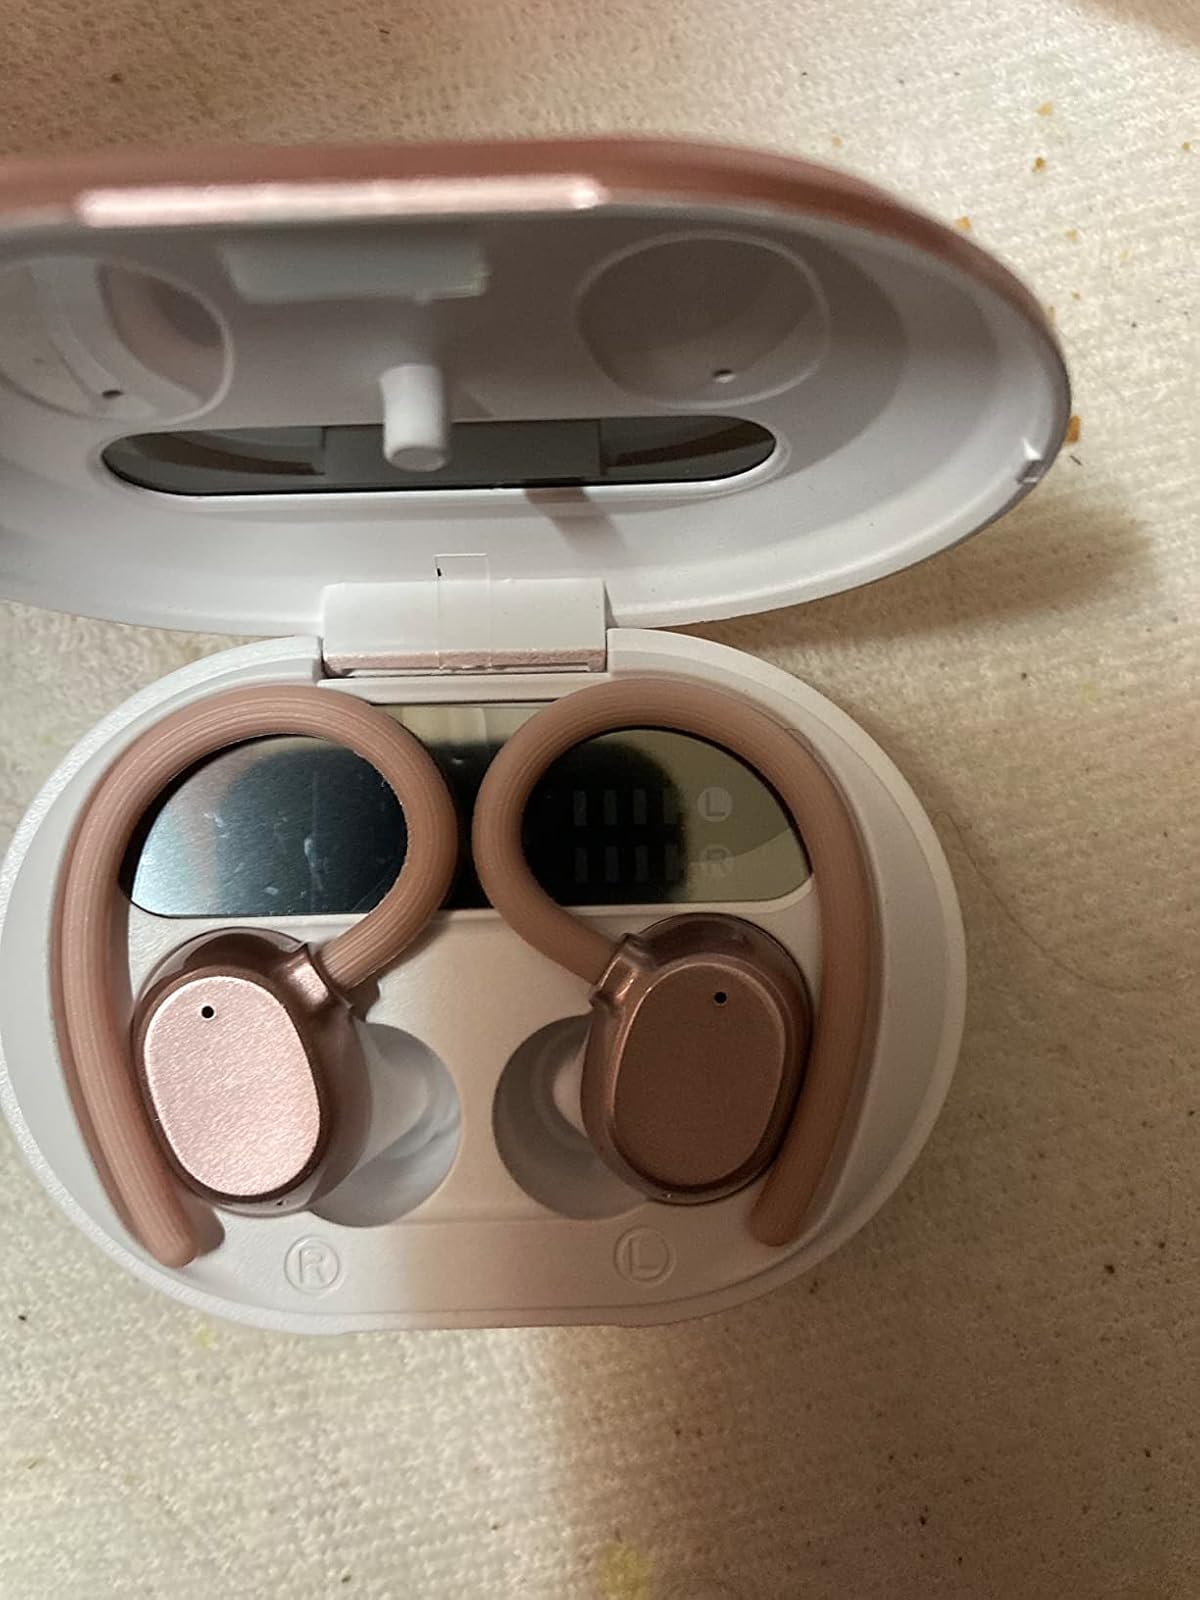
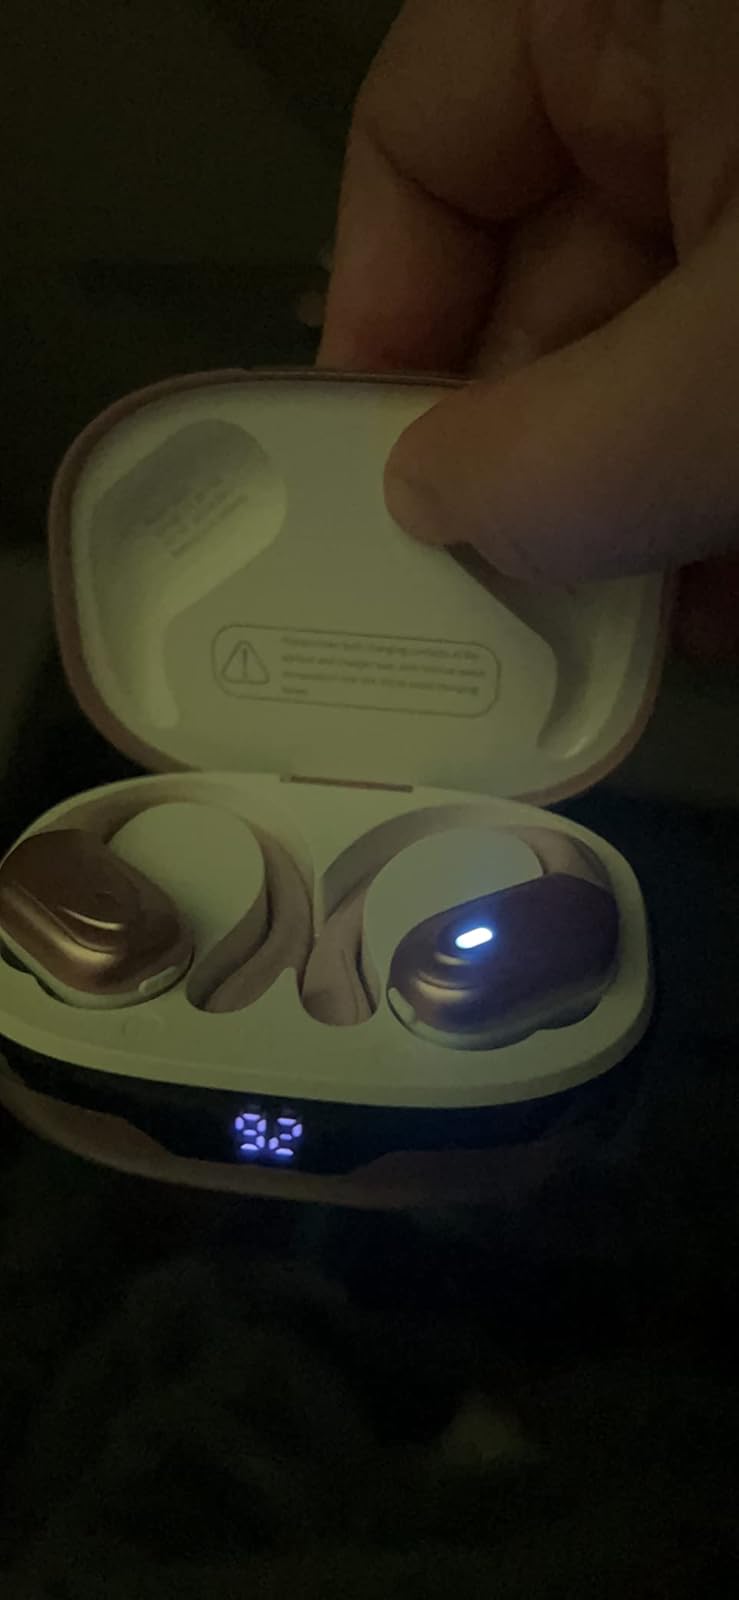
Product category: earbuds
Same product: no